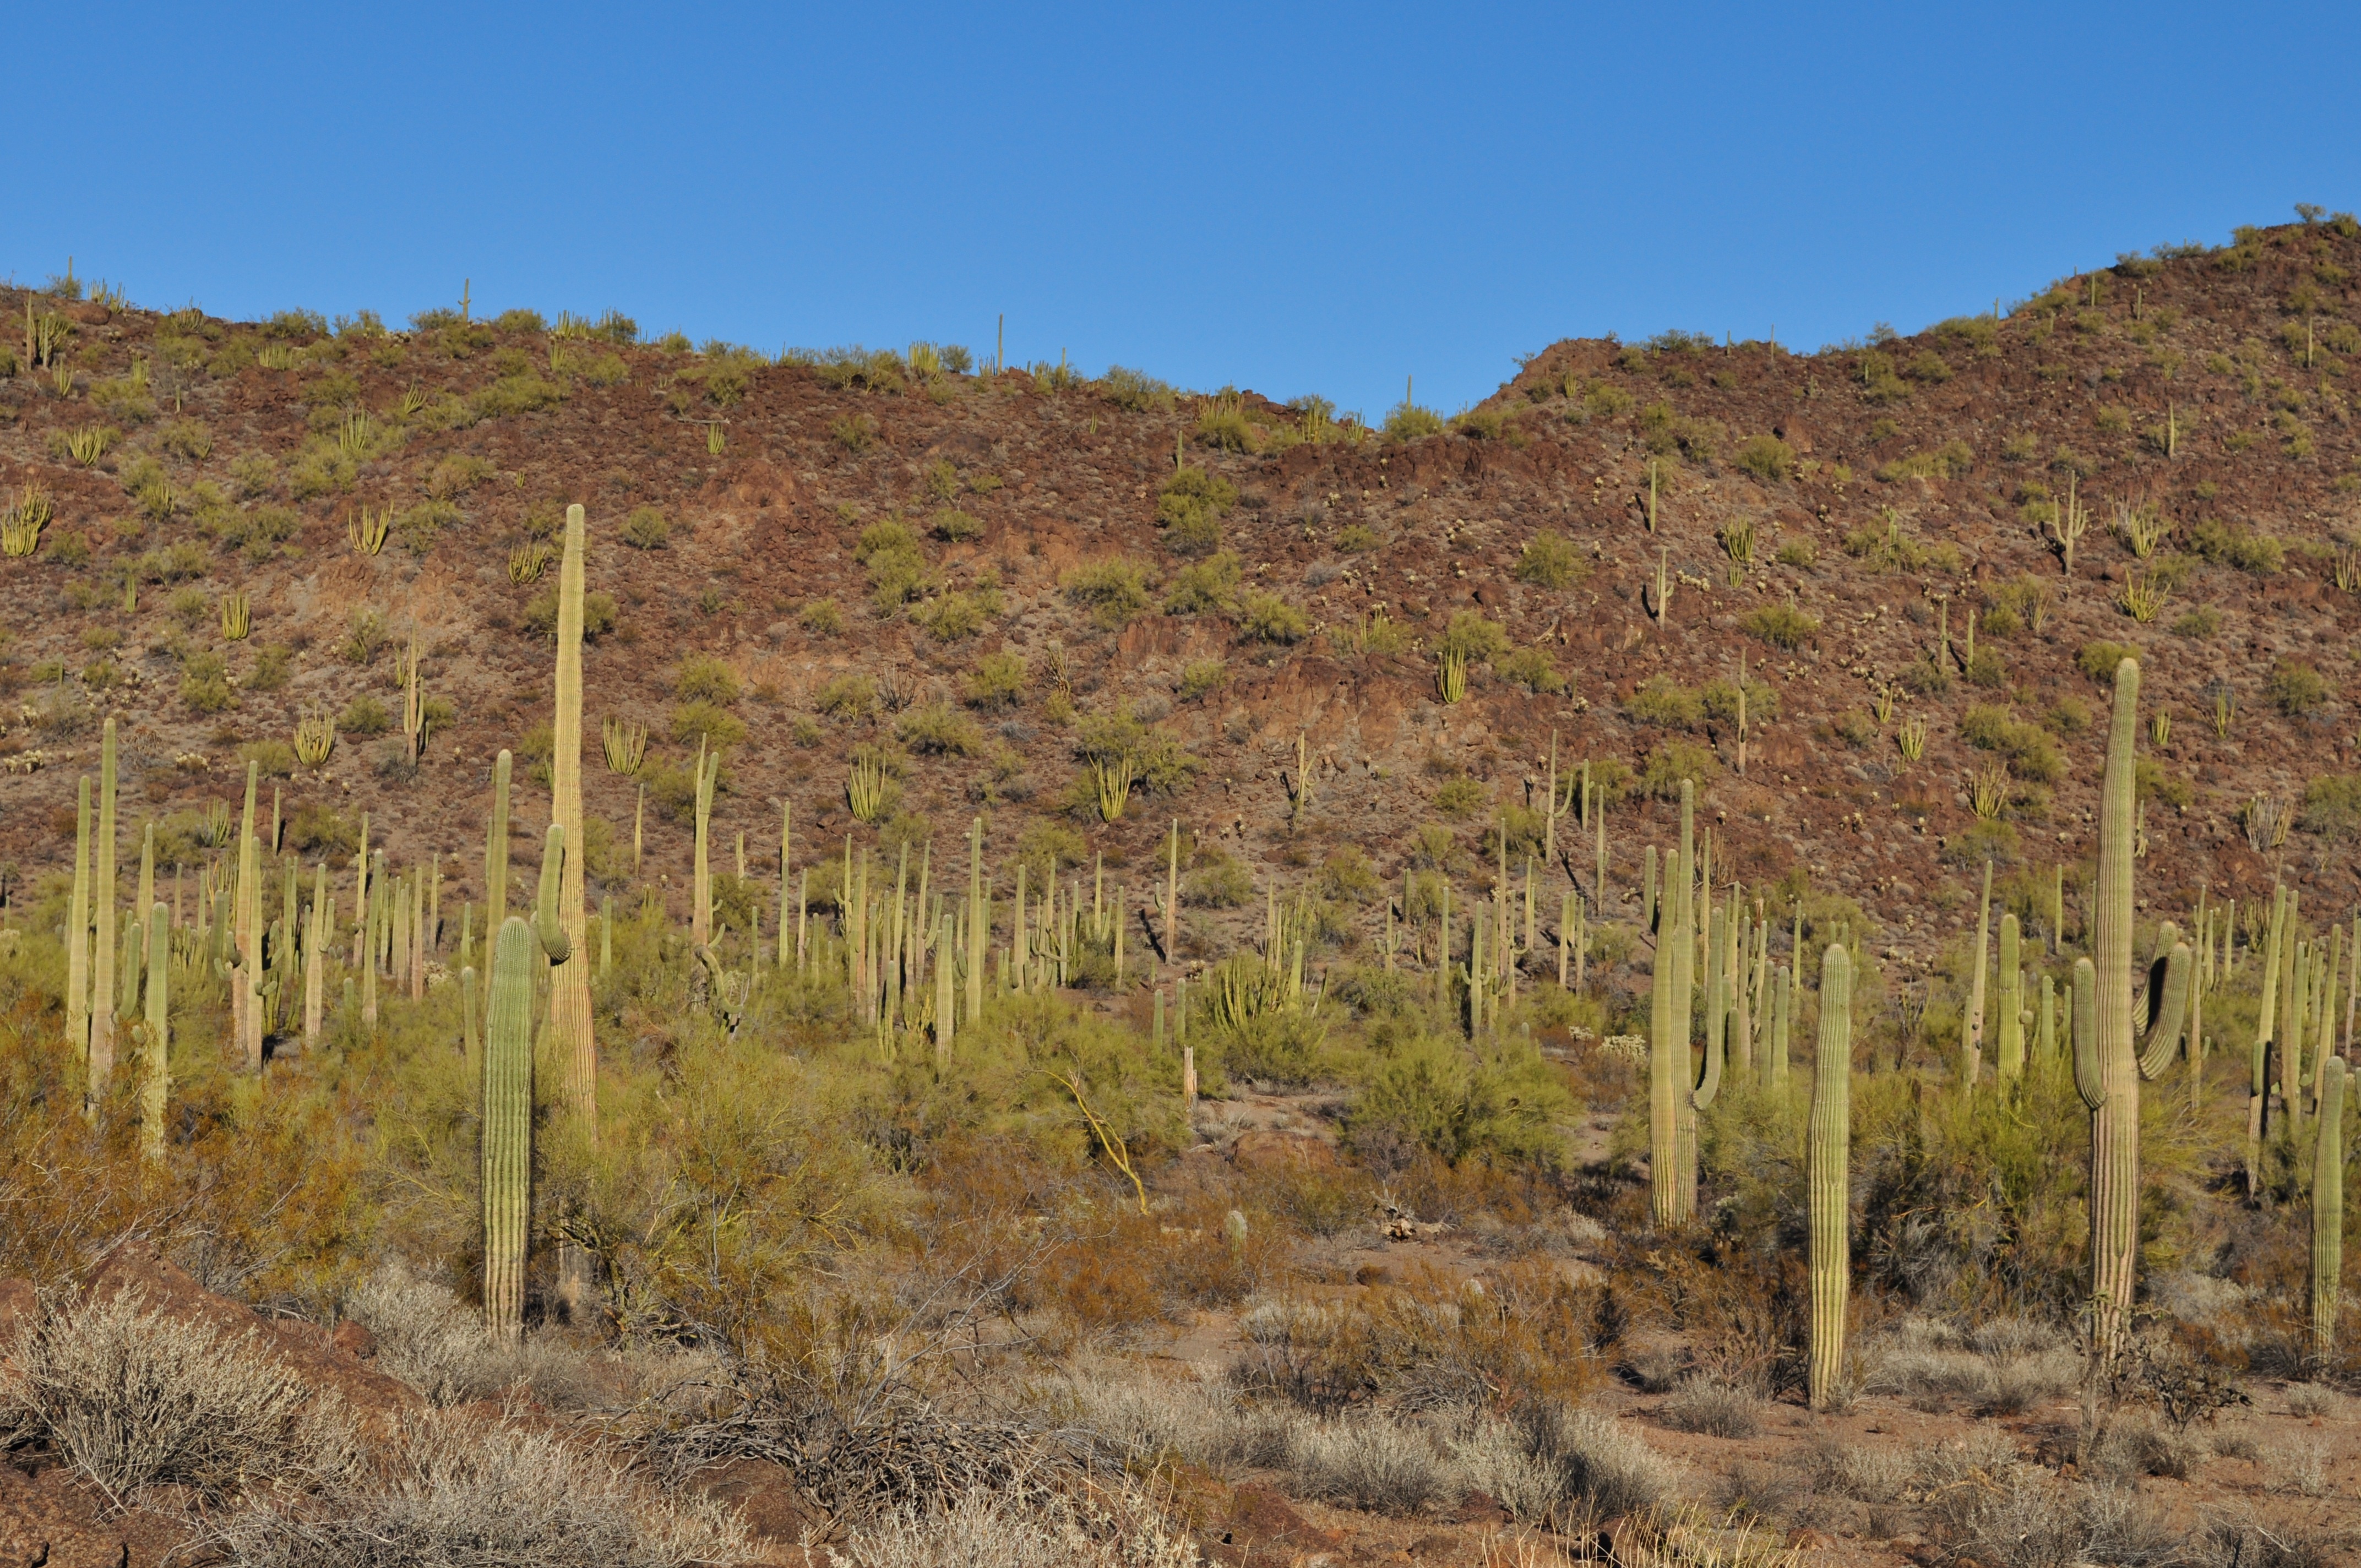
landscape, tree, nature, forest, outdoor, horizon, wilderness, mountain, cactus, trail, prairie, hill, desert, adventure, valley, summer, journey, soil, agriculture, savanna, ridge, geology, vegetation, badlands, wetland, plateau, habitat, ecosystem, steppe, biome, natural environment, grass family, shrubland